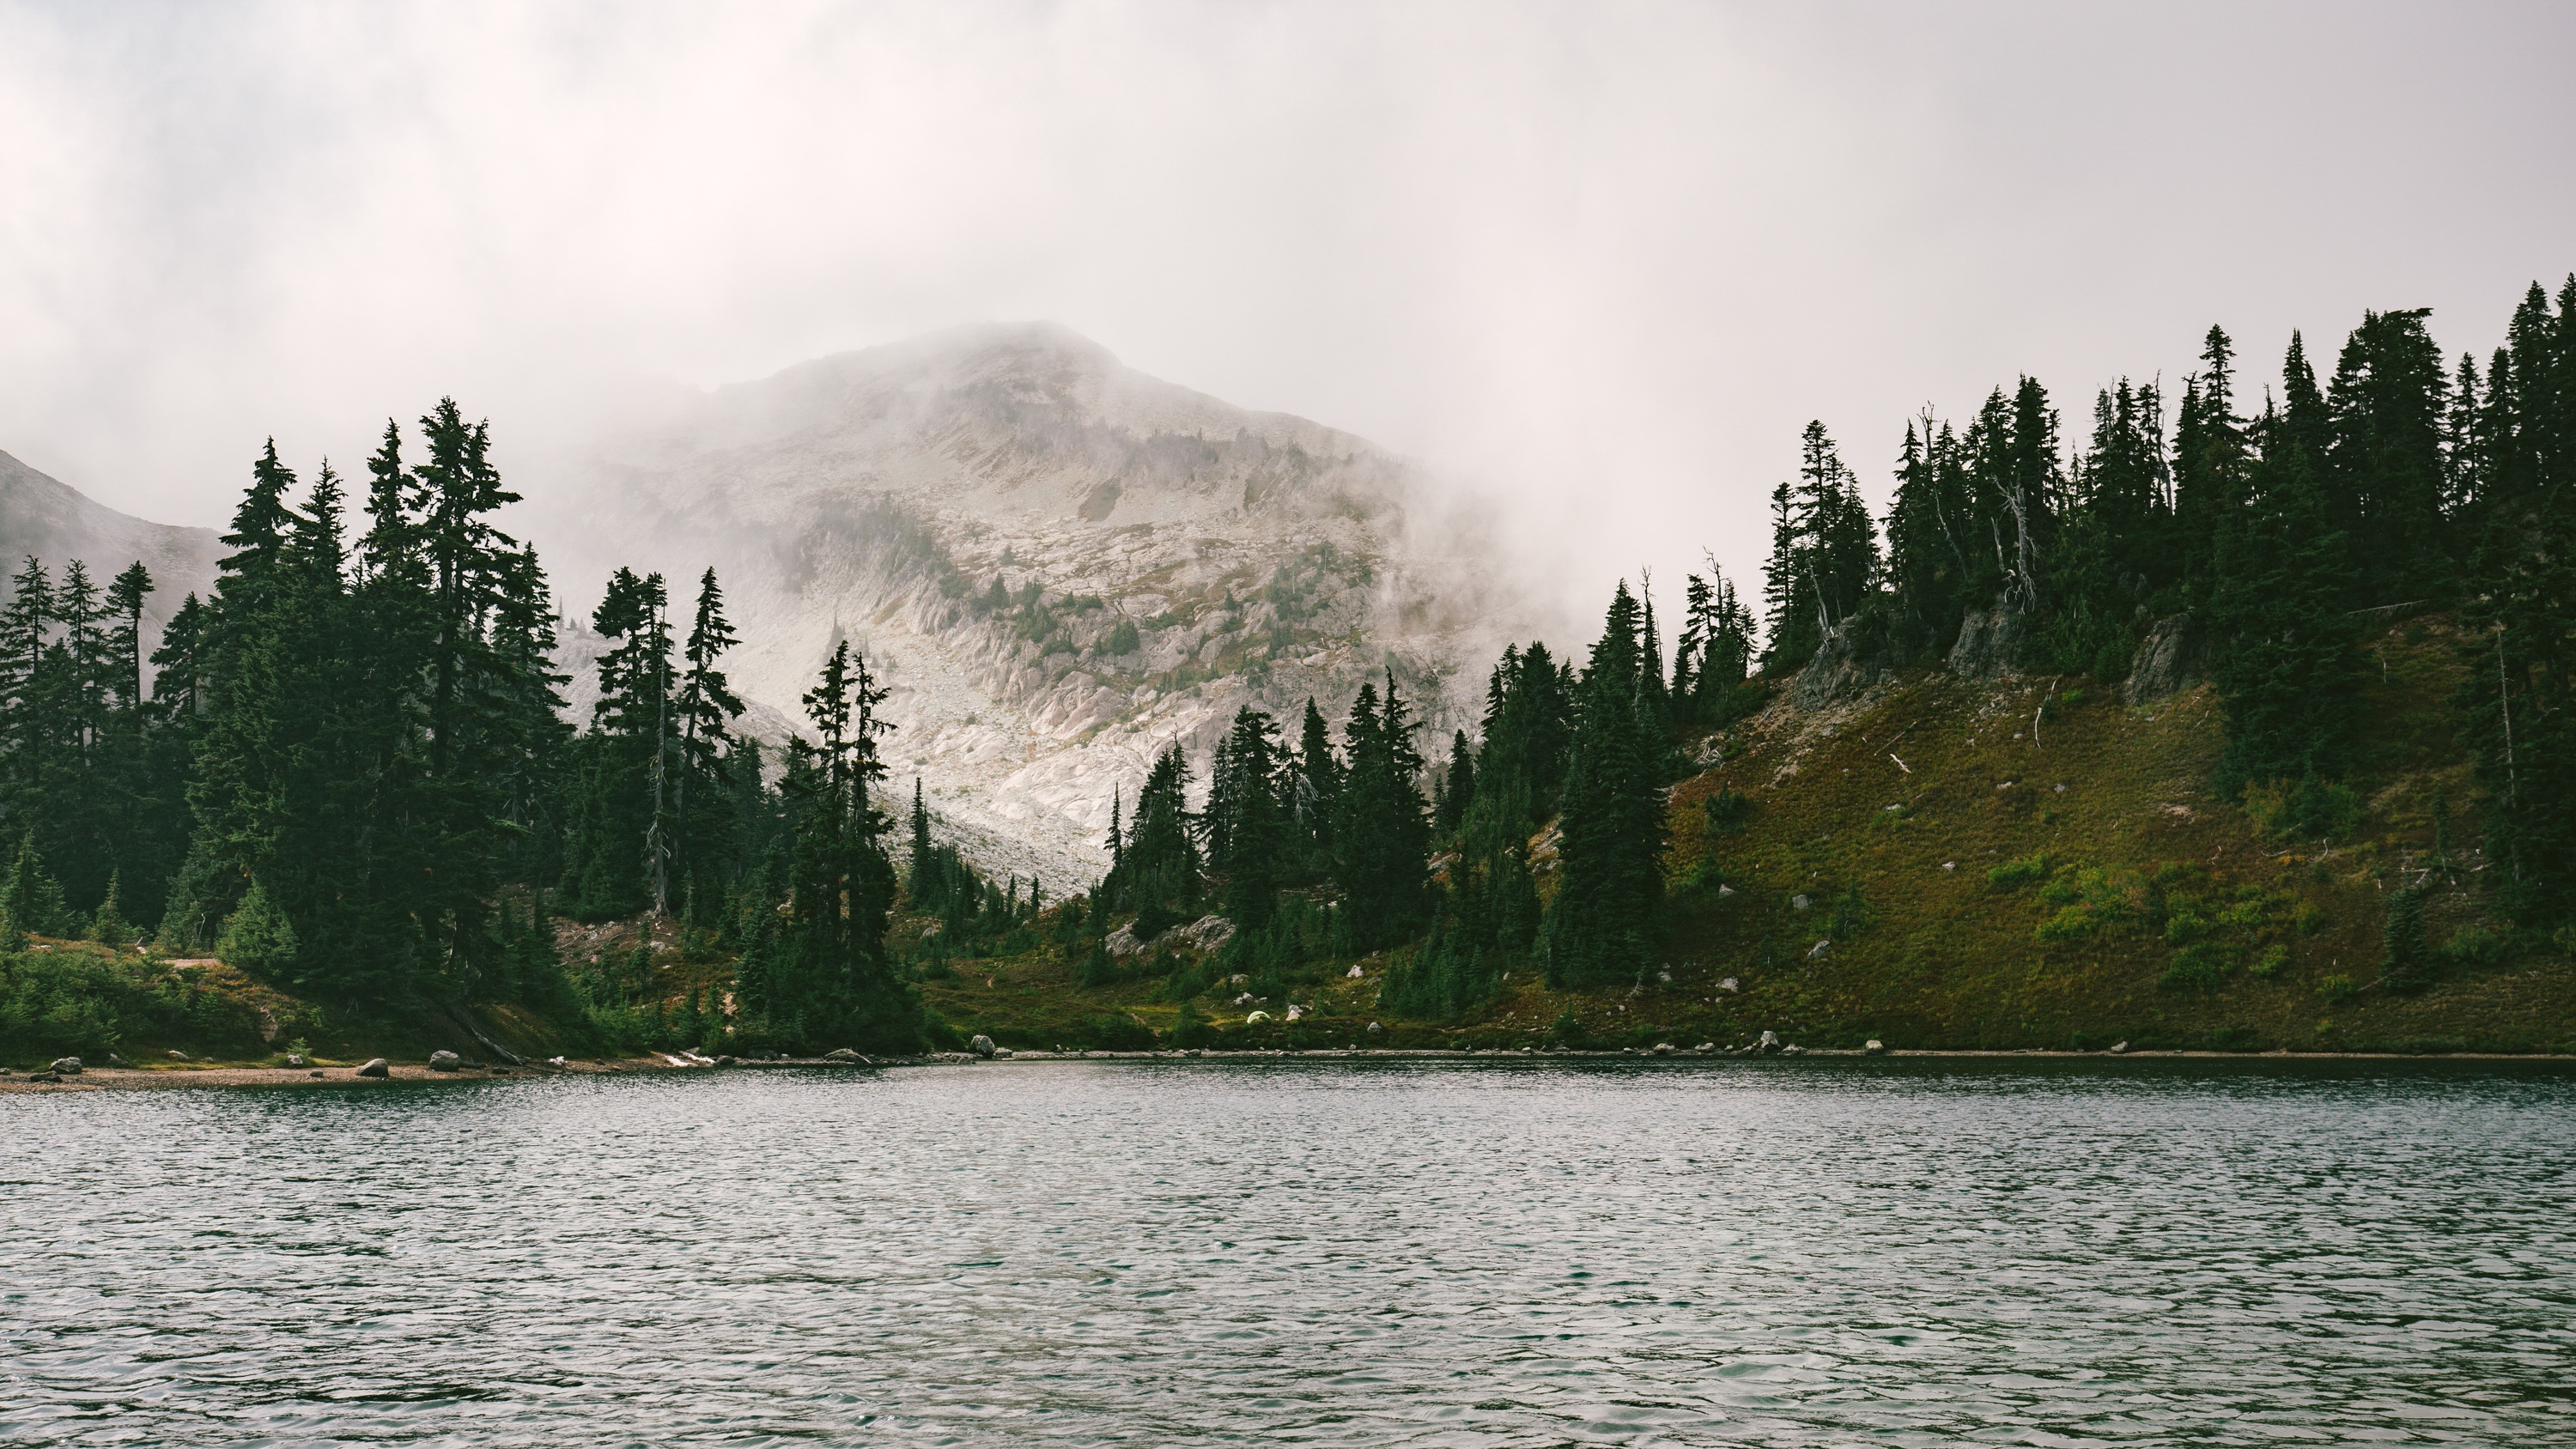
landscape, tree, nature, forest, wilderness, mountain, cloud, mist, morning, hill, lake, river, mountain range, reflection, vehicle, reservoir, body of water, loch, landform, geographical feature, atmospheric phenomenon, mountainous landforms